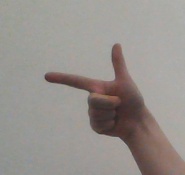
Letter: yaa